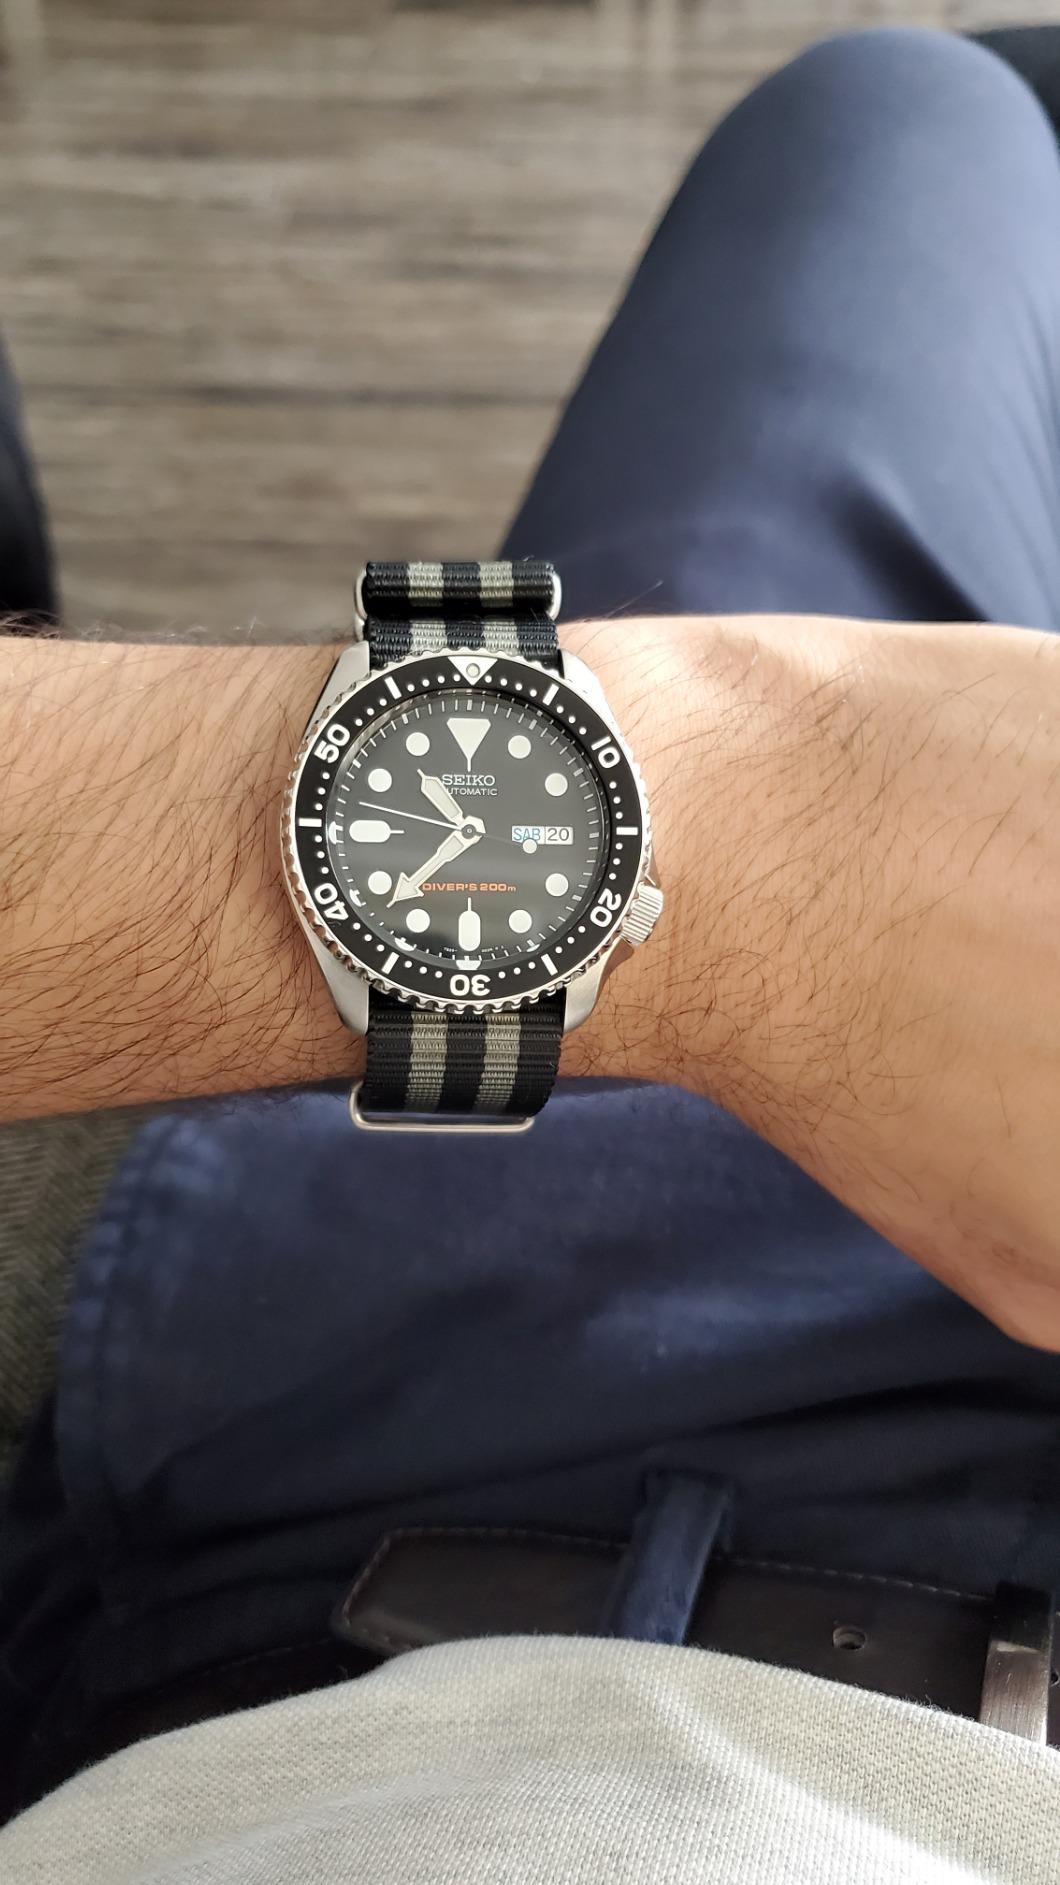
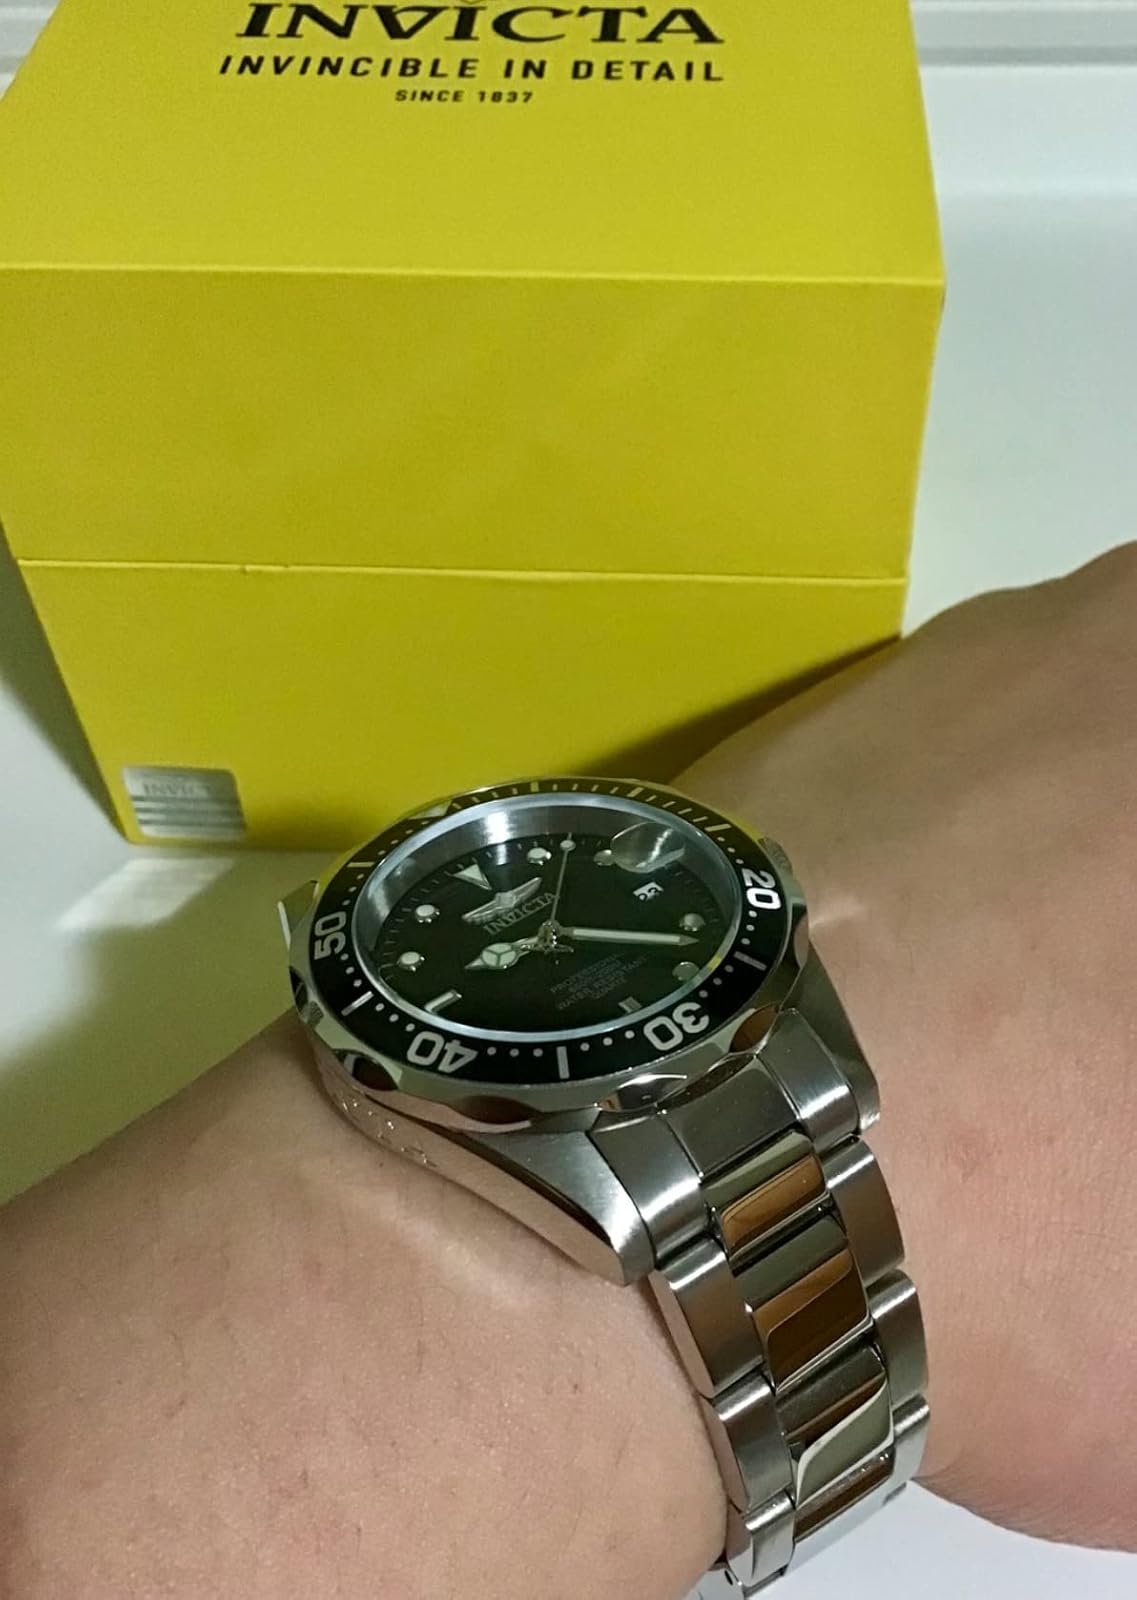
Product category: accessories_watch
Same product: no